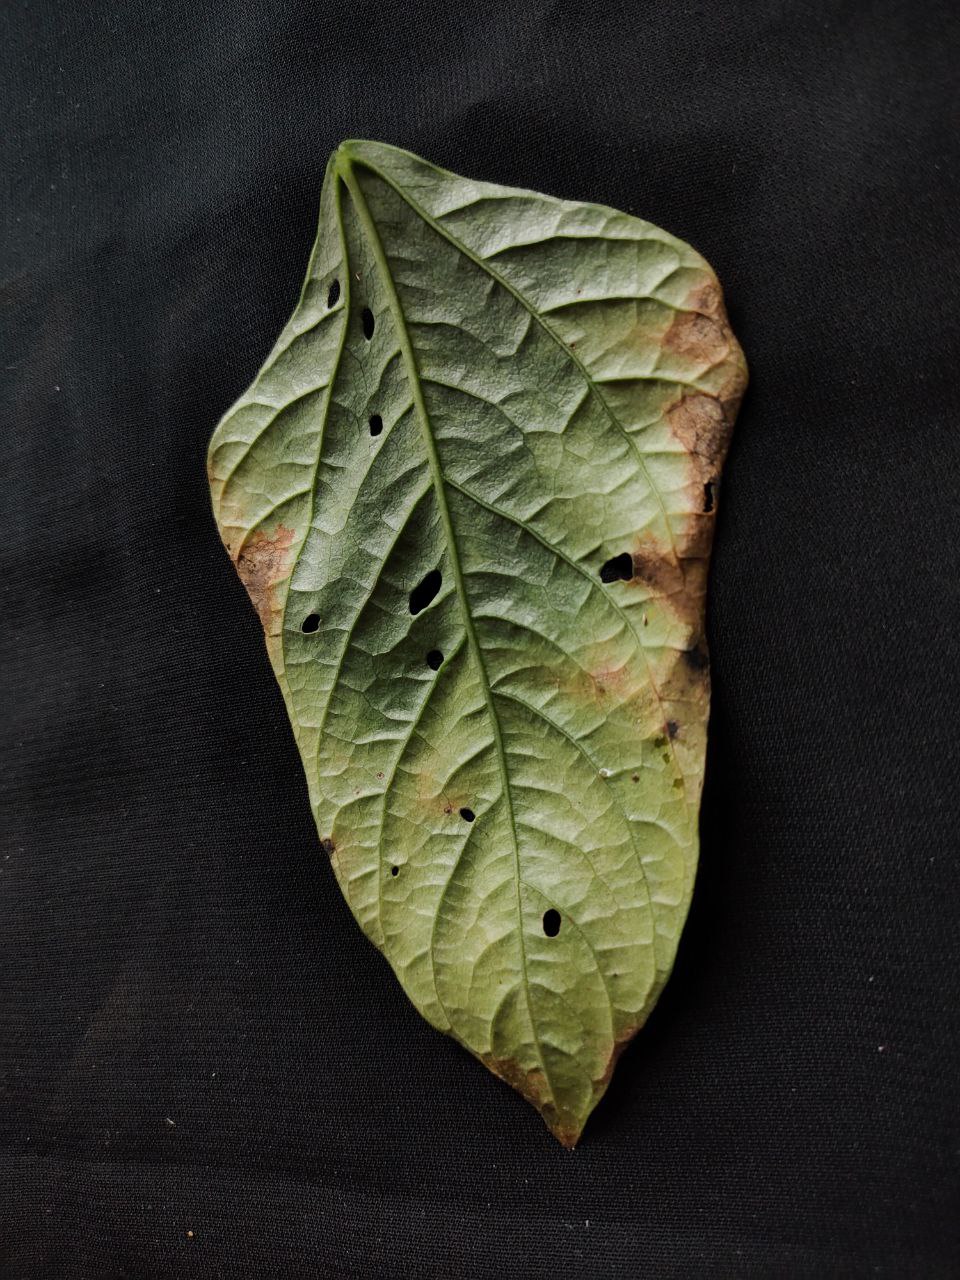
Crop: cowpea
Leaf condition: Bacterial wilt